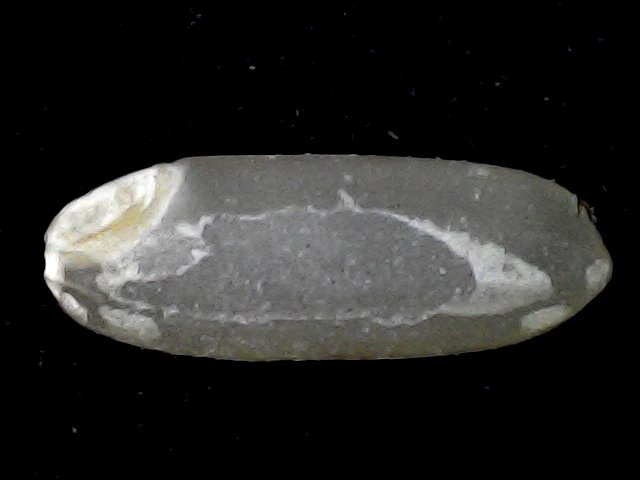
Rice variety: BD72